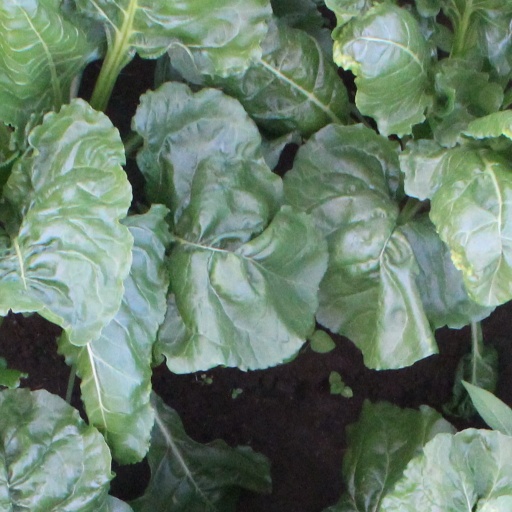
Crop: sugar beet